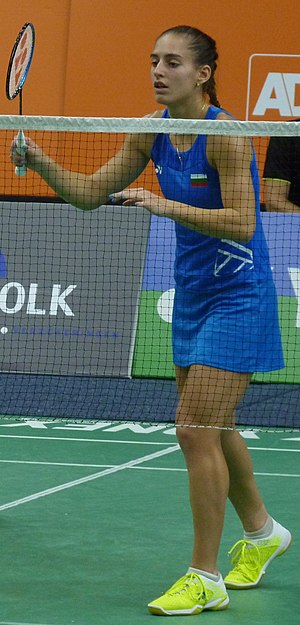
Stefani Stoeva
Stefani Stoeva er en bulgarsk badmintonspiller, der har specialiseret sig i doubler. Hendes nuværende partner er hendes ældre søster, Gabriela Stoeva. Søstrene har vundet nogle titler, herunder guldmedaljer i de europæiske lege 2015 og ved det europæisk mesterskab i 2018. Stefani Stoeva har også vundet nogle individuelle titler i konkurrence for kvindesingle.